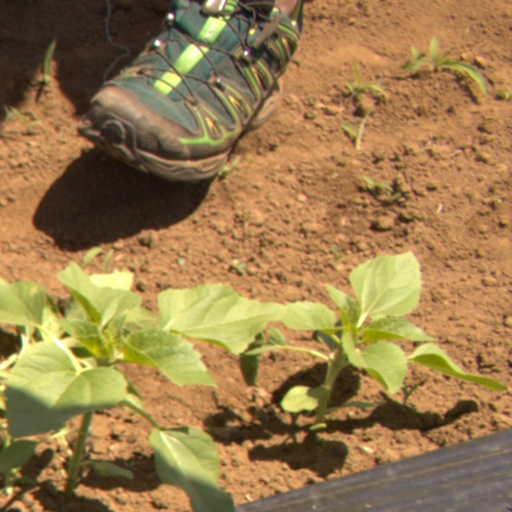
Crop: Jerusalem artichoke